Bhagwat Karad

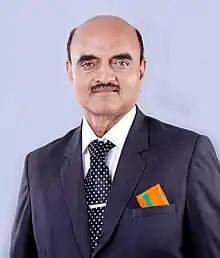

Bhagwat Kishanrao Karad is an Indian politician and retired pediatric surgeon. He is a member of the Bharatiya Janata Party, and serves as a member of the Rajya Sabha from Maharashtra. He was the Mayor of Aurangabad twice. Karad became a Minister of State in the Ministry of Finance in the reshuffle of Prime Minister Modi's cabinet in the second term.